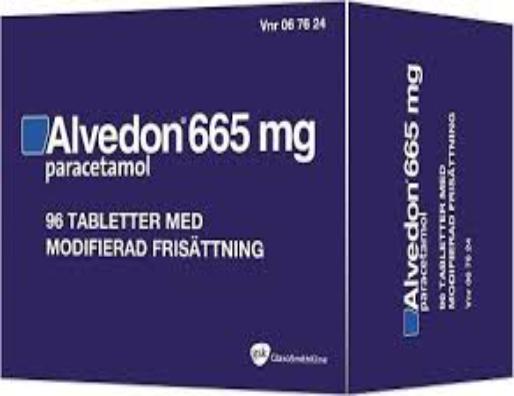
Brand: alvedon
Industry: Medical